Tillinghast L'Hommedieu Huston

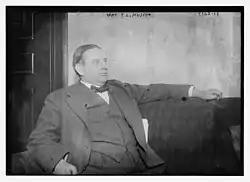
Huston in 1910

When the Spanish–American War began, Huston organized a company of engineers with expertise in waterworks and masonry for service in Cuba. His company earned the authorization of the United States Department of War, and was joined to the Second Regiment of the United States Volunteer Engineers under the command of Colonel Willard Young. Huston was commissioned as a captain, and was given charge of engineers during their training at Camp Meade. His company was integrated into the Second Army Corps and selected to go to Havana in December 1898. They took over maintenance of Havana's waterworks and also improved sanitation in leper colonies. Huston became an advisor to Leonard Wood, the military governor of Cuba.